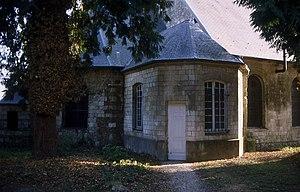
Couin est une commune française située dans le département du Pas-de-Calais en région Hauts-de-France.